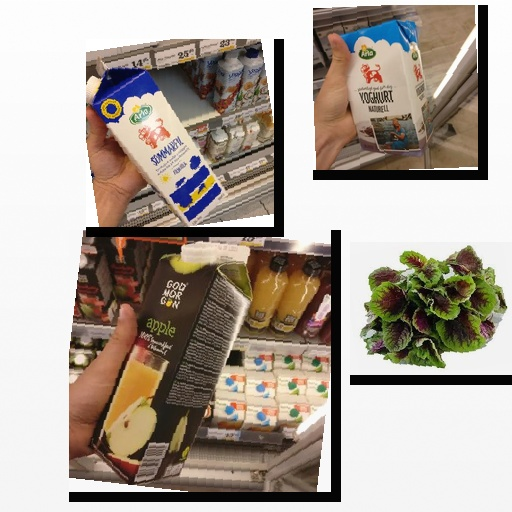
Food items: sour_milk, natural_yogurt, amaranth, apple_juice